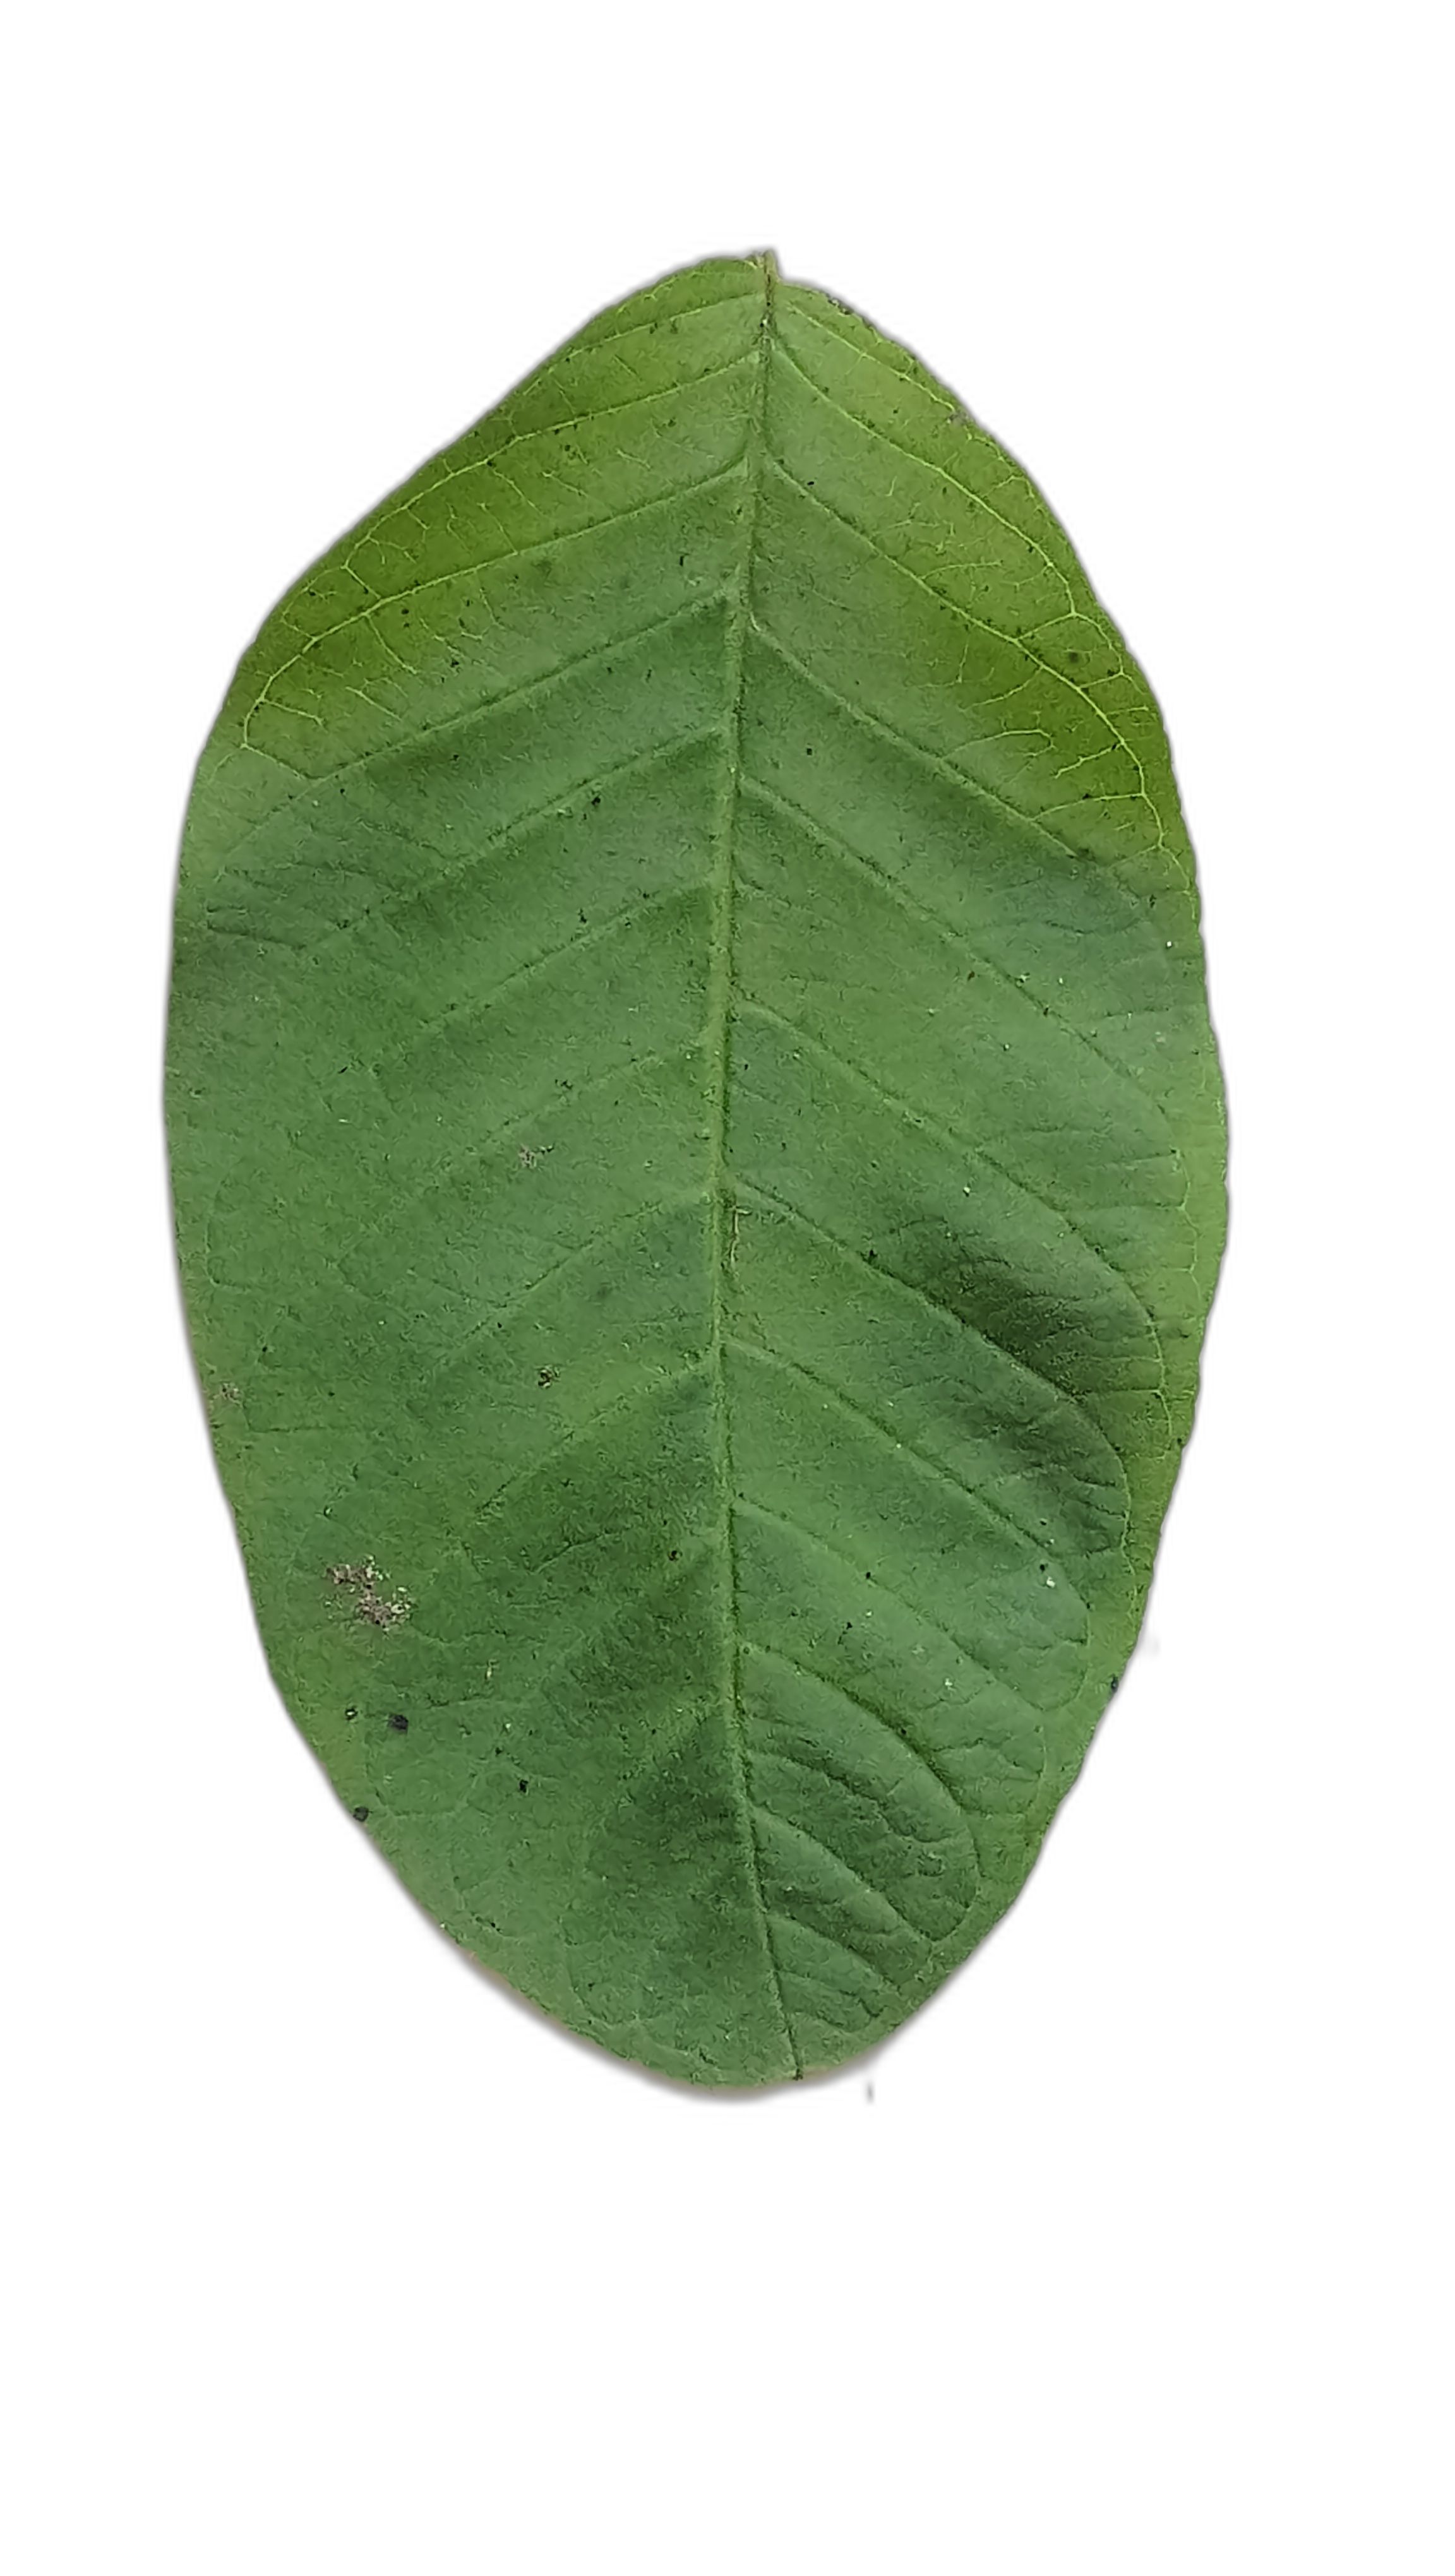
Plant part: leaf
Disease: Healthy